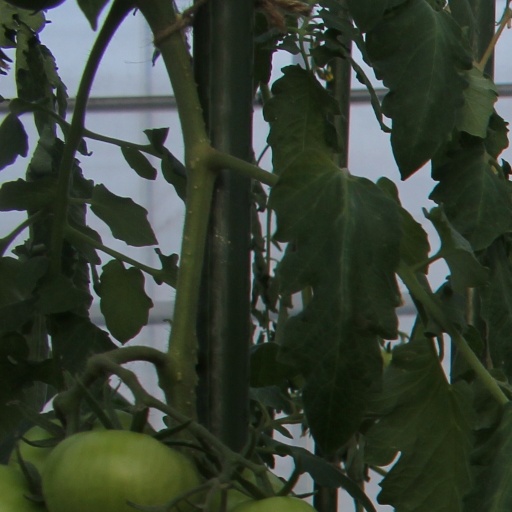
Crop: tomato